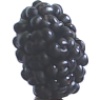
Label: Mulberry 1